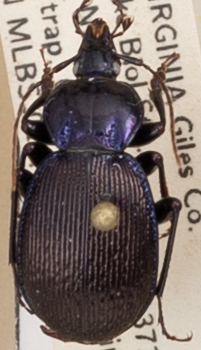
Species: Sphaeroderus stenostomus lecontei
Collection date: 2021-05-04
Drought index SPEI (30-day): -0.612
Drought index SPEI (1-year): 1.25
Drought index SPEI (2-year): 1.45